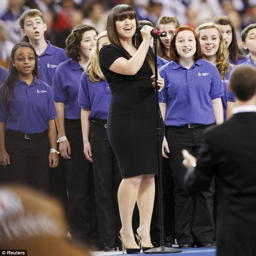
elegant : person looked stunning in a form - fitting black dress